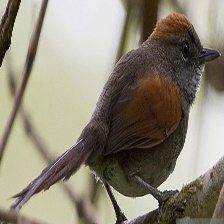
Species: AZARAS SPINETAIL
Scientific name: SYNALLAXIS AZARAE